The Holy Kinship (Geertgen tot Sint Jans)

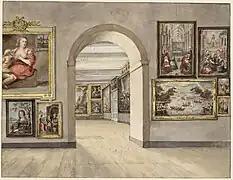
This painting can be seen hanging in a 19th-century sketch of the gallery of the Trippenhuis before the collection was moved to its present location in 1885

This painting has been considered a highlight of the collection since it was bought in 1808 and has been included in all "Highlights of the Rijksmuseum" catalogs. It was the subject of a mini-exhibition after 17 years were spent 1983-2000 restoring 12 centimeters of water damage at the bottom of the painting.